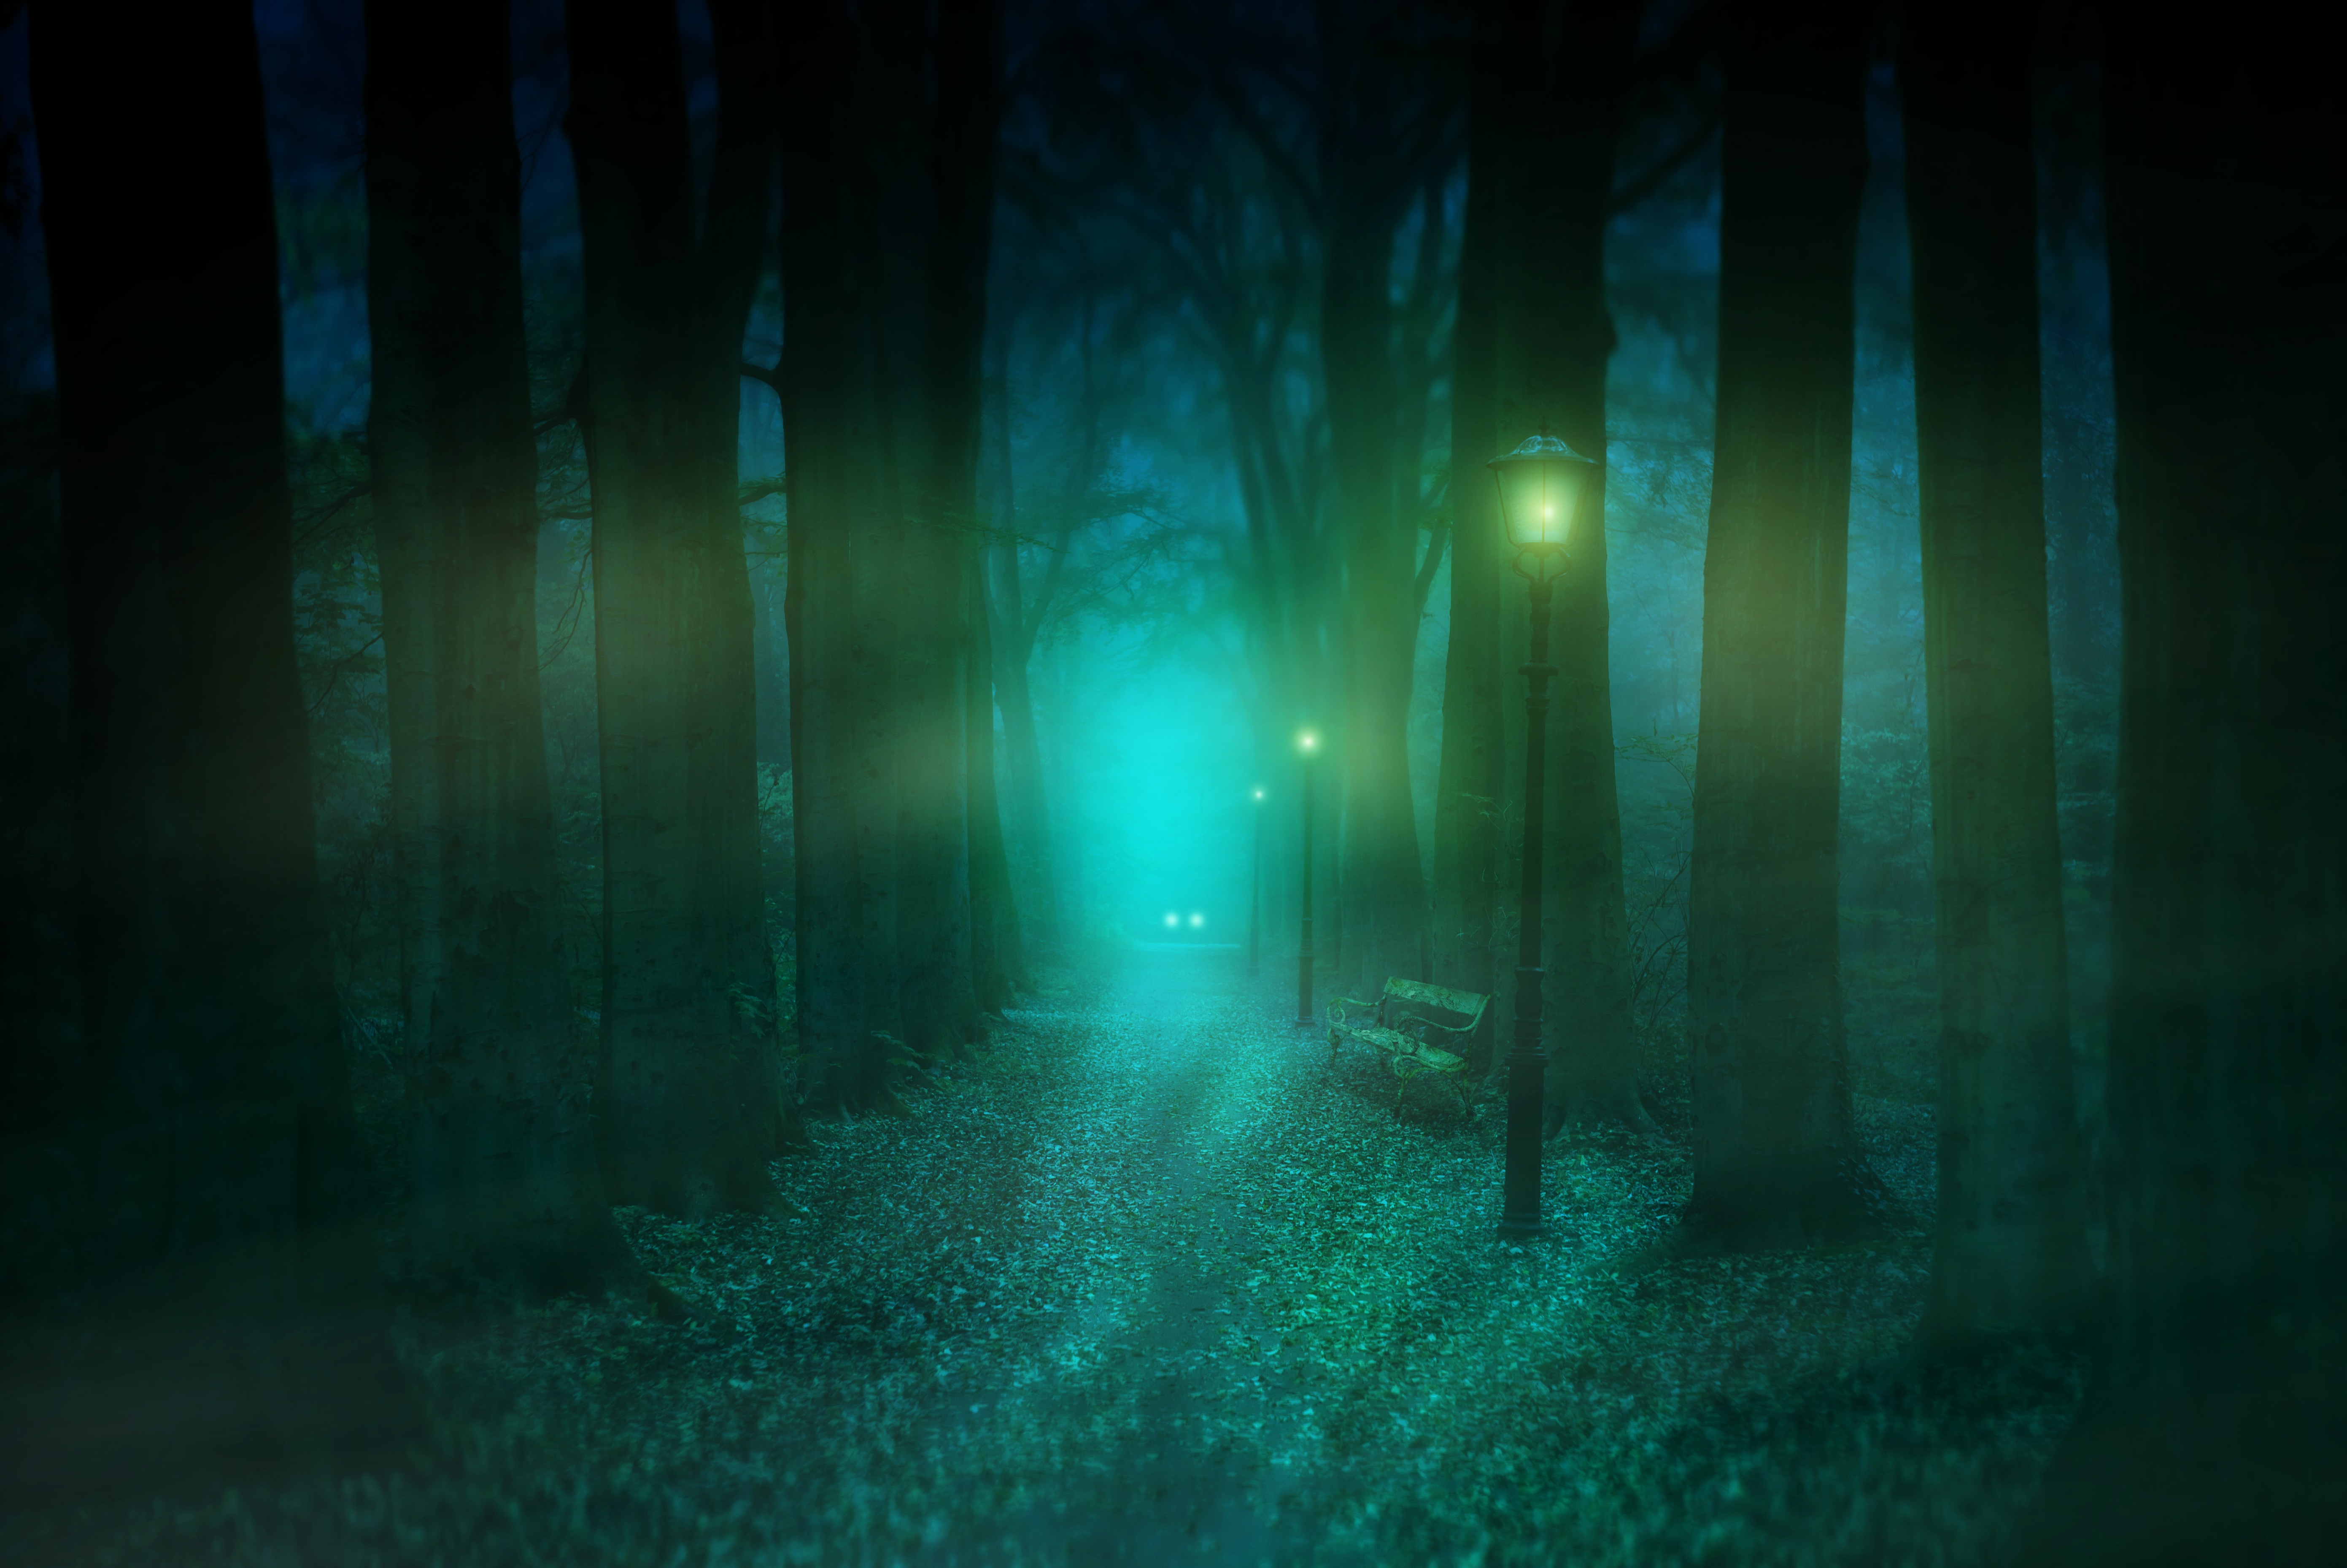
forest, lamps, bank, trees, leaves, glade, light, weird, mystical, fairytale, mysterious, dark, shrubs, landscape, fog, lighting, rest, darkness, magic, nature, composing, outlook, cool, night, evening, twilight, background image, atmosphere, underwater, biome, midnight, computer wallpaper, screenshot, lens flare